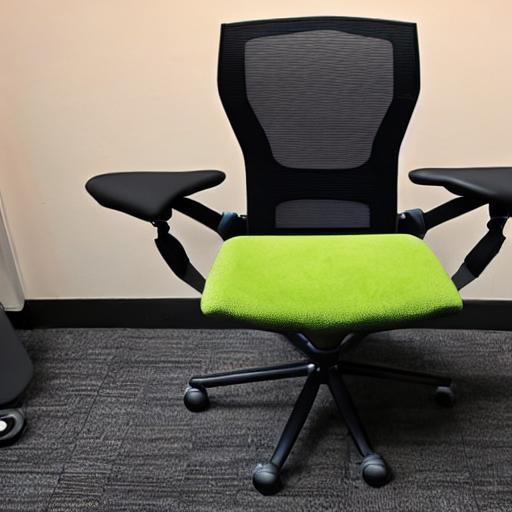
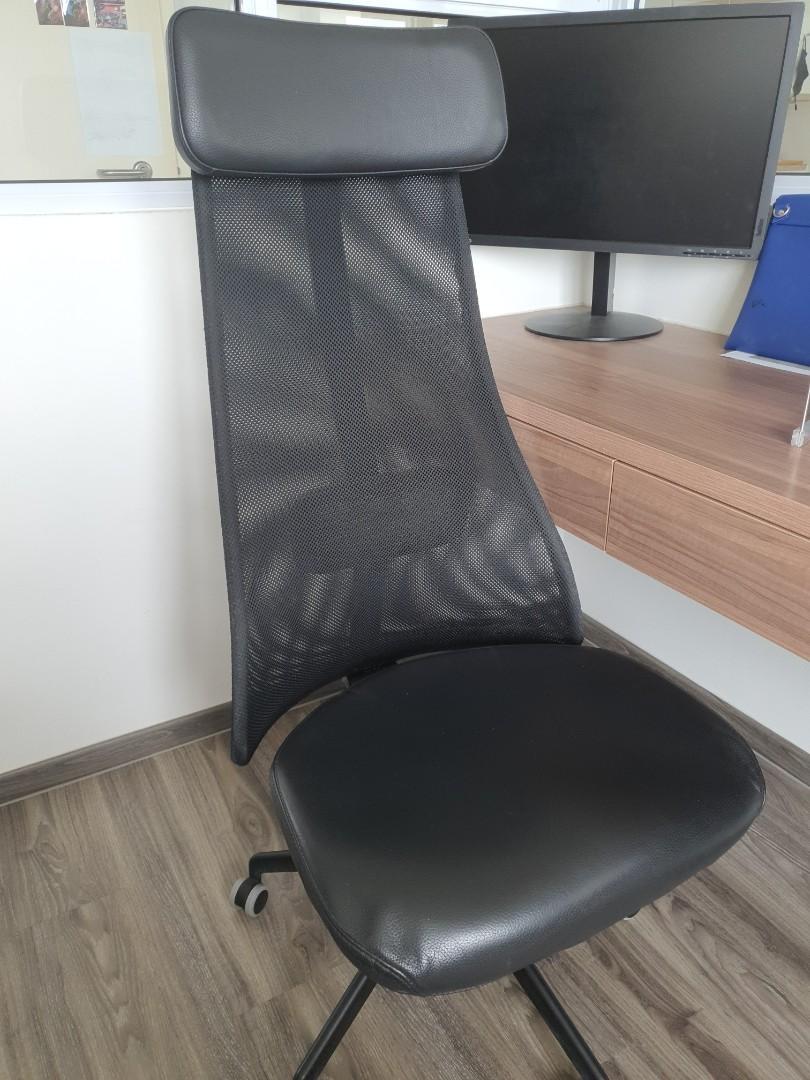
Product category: items_chair
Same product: no